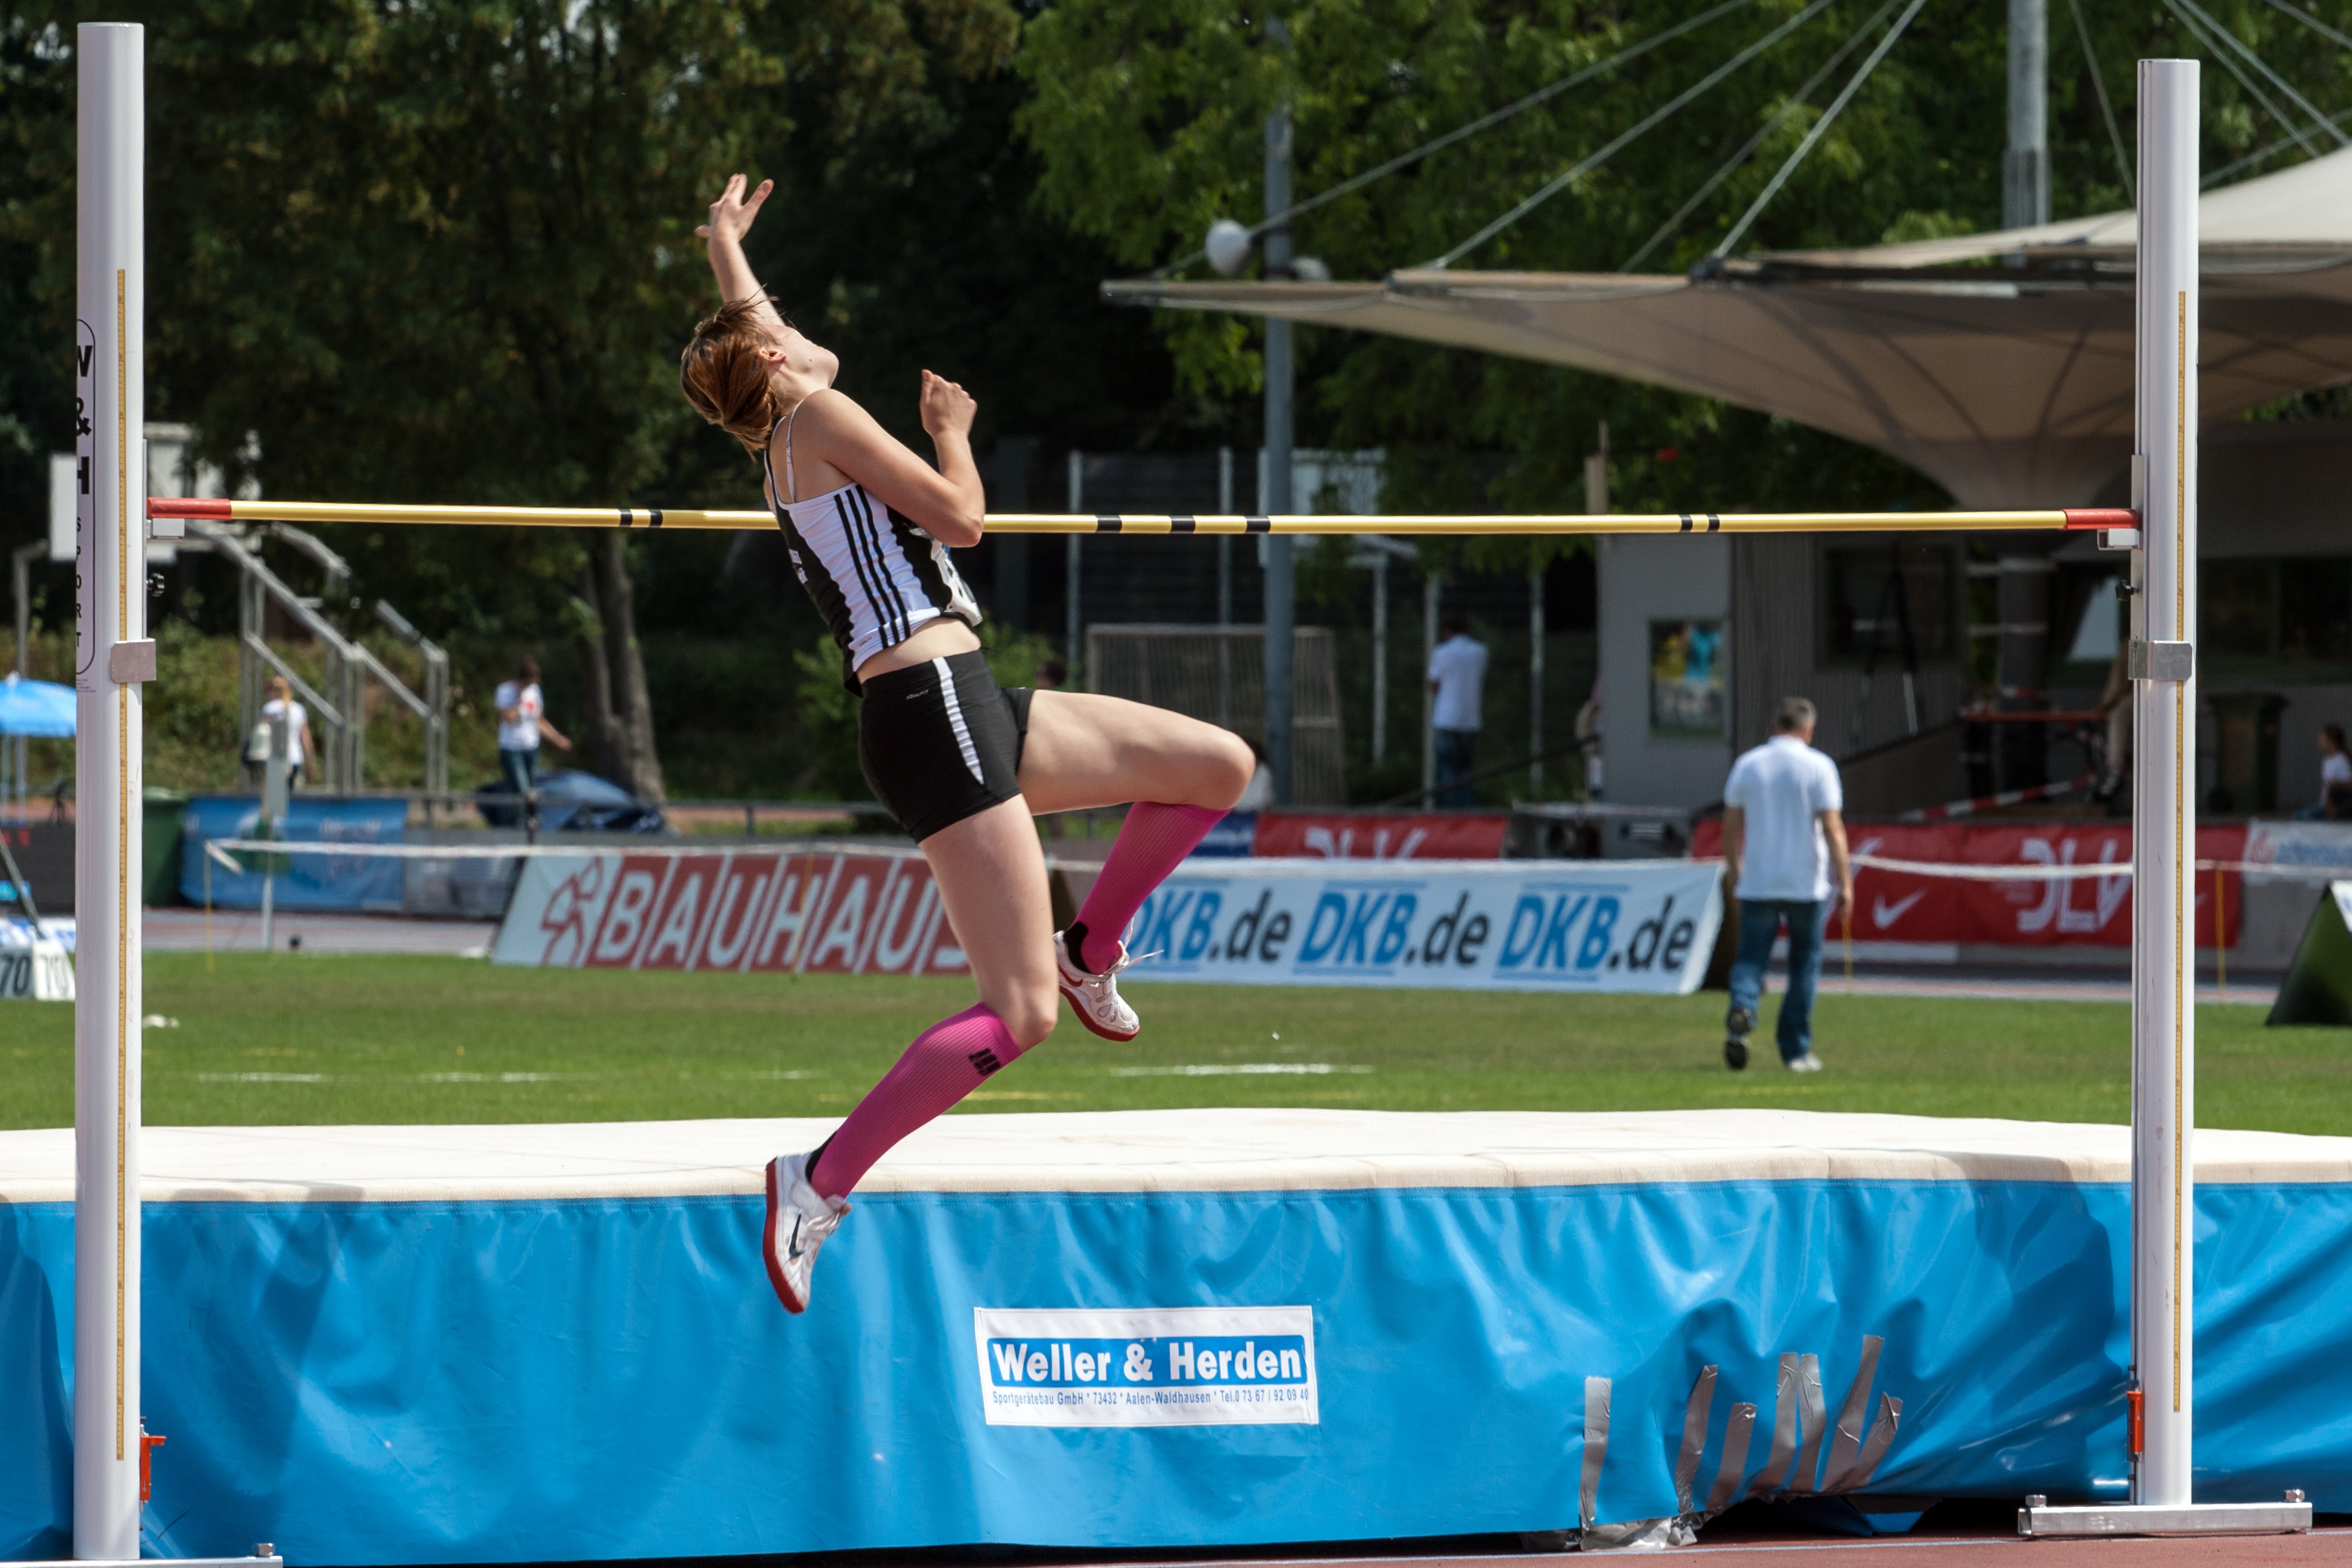
person, sport, jumping, sports, athletics, hurdle, physical exercise, pole vault, junior gala mannheim, human action, track and field athletics, high jump, heptathlon, 110 metres hurdles